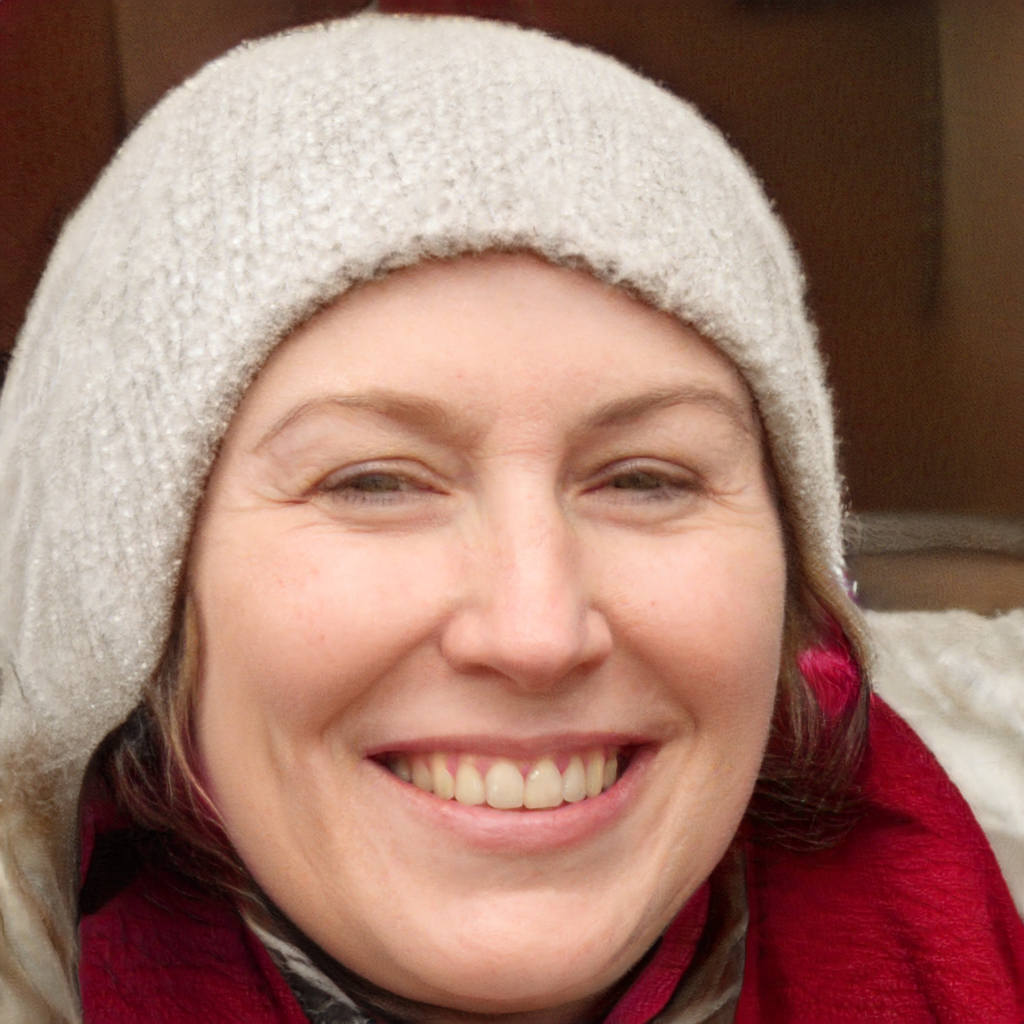
Gender: Female